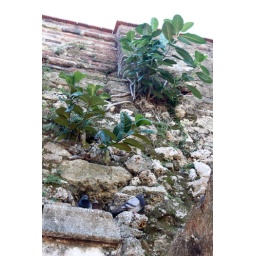
plant covered wall in Monasterio de San Francisco, Santo Domingo